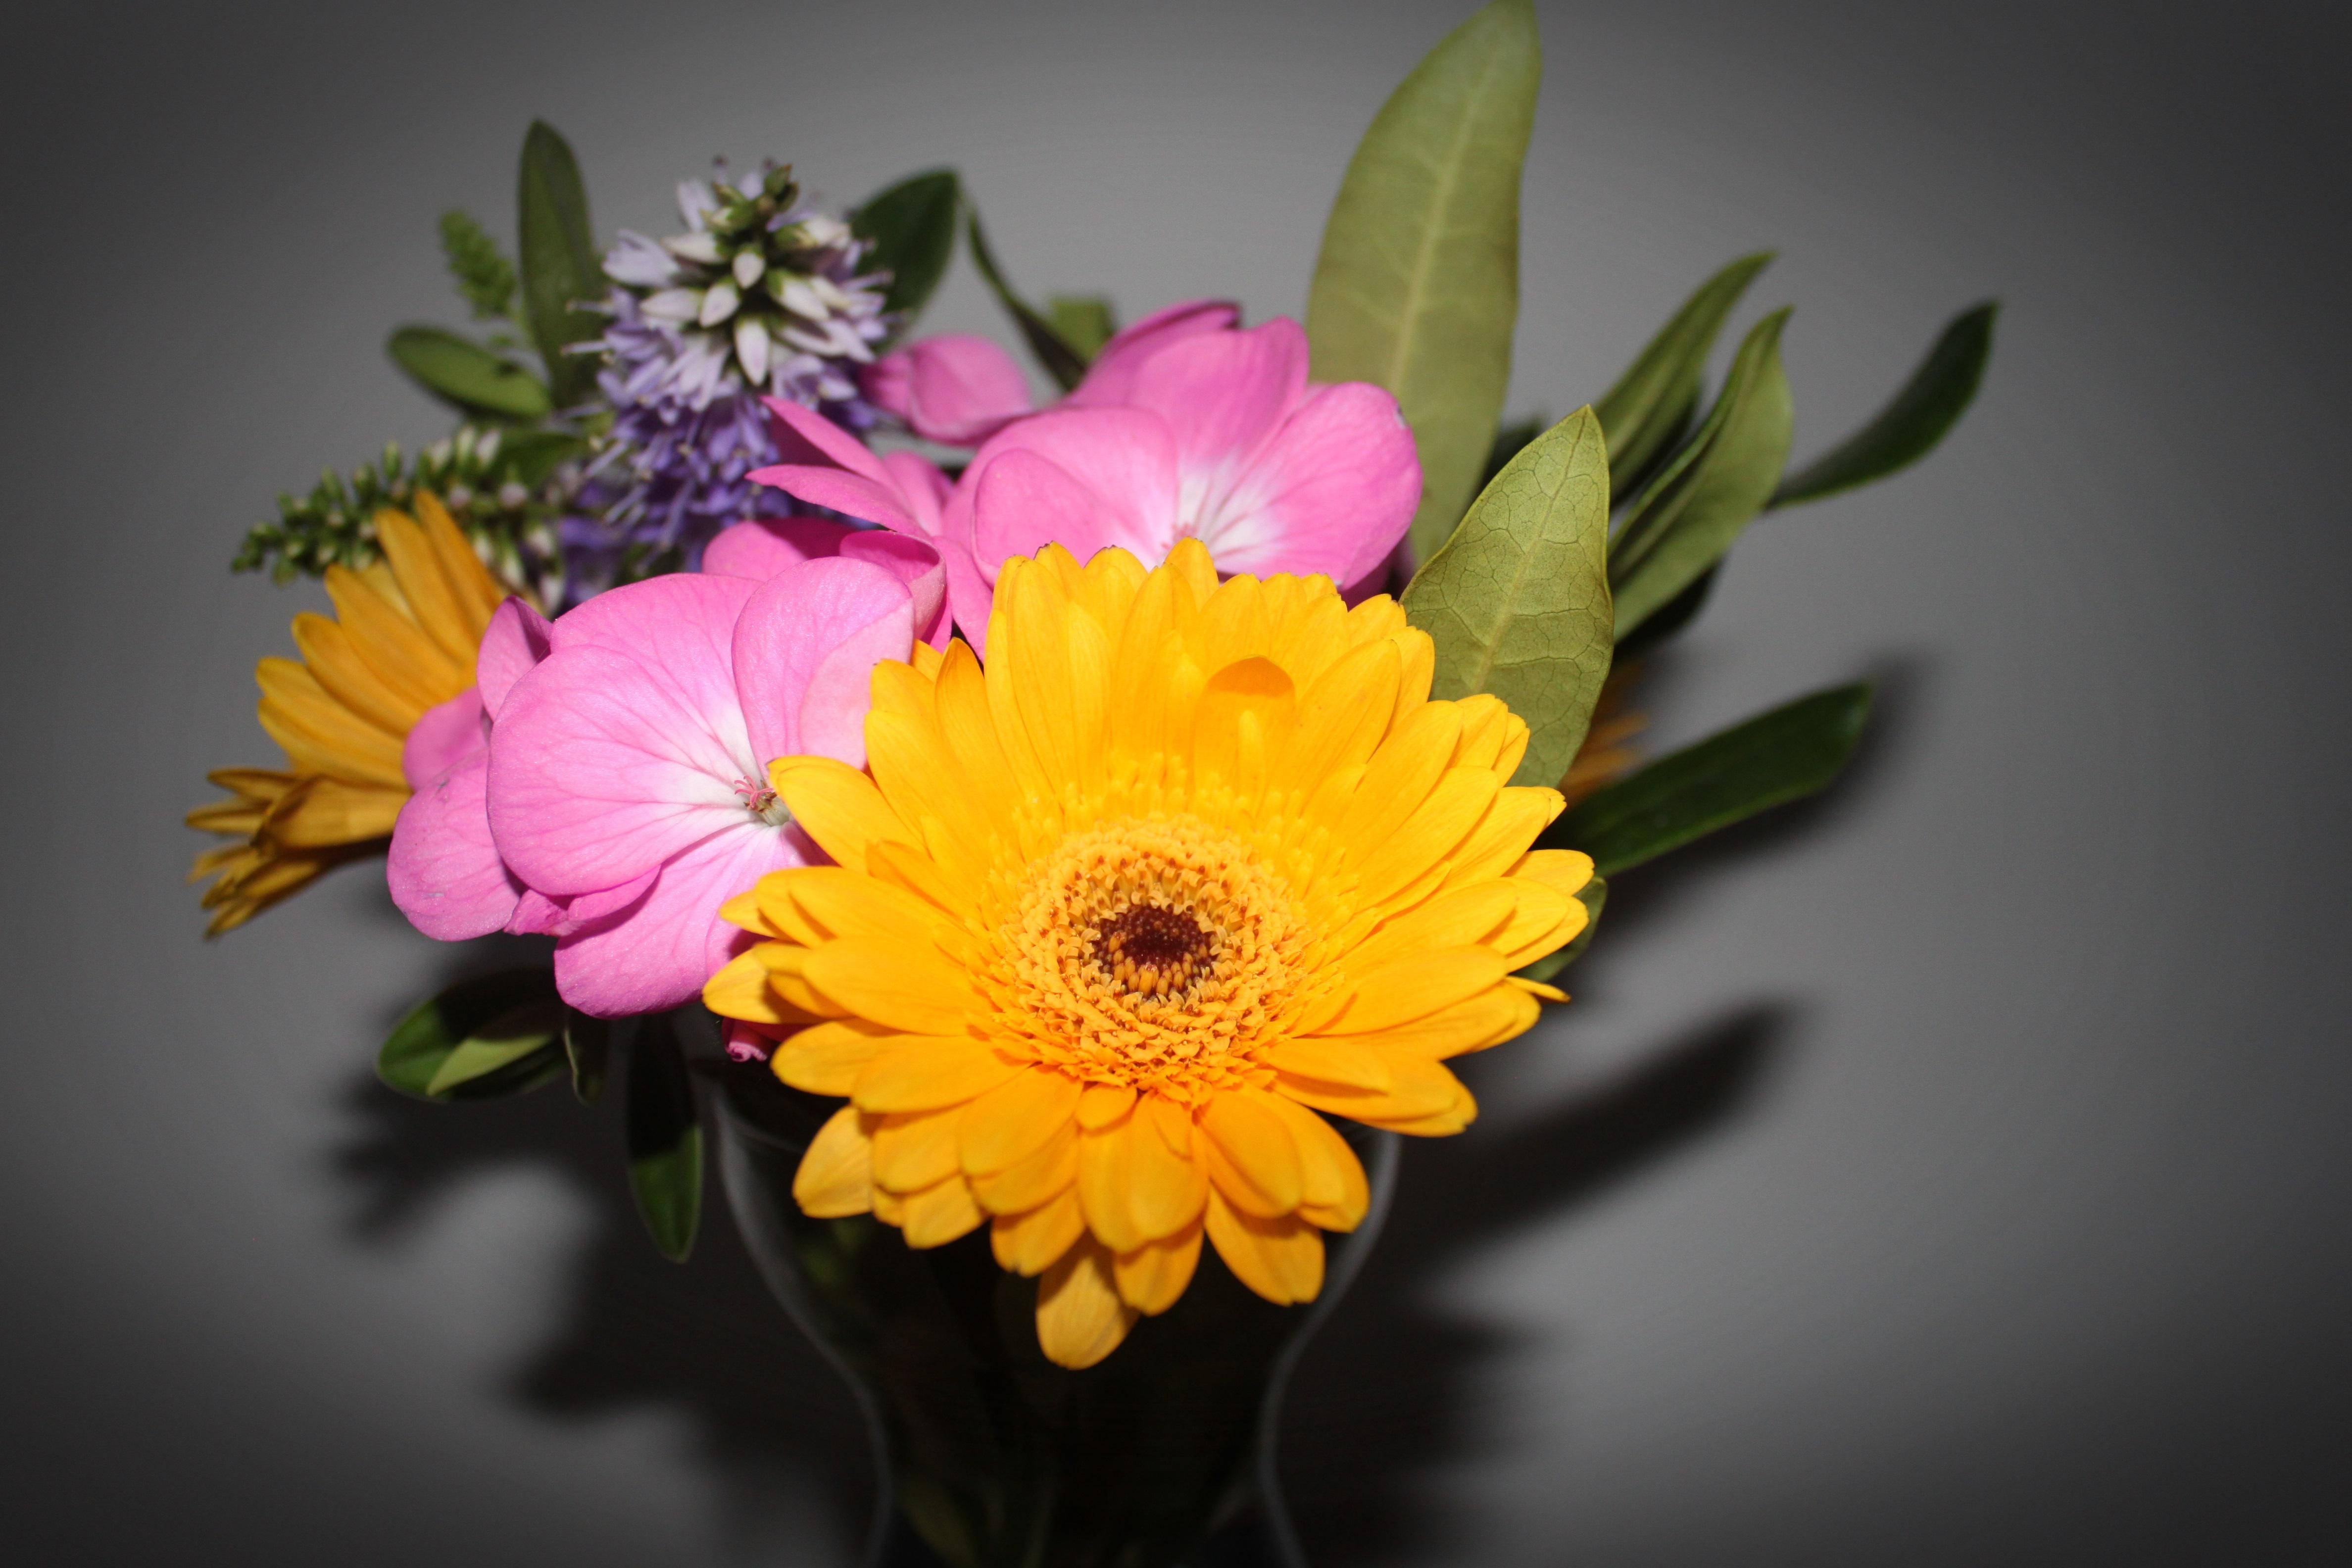
nature, plant, flower, petal, yellow, flora, flowers, gerbera, floristry, macro photography, flowering plant, daisy family, flower bouquet, cut flowers, floral design, land plant, flower arranging